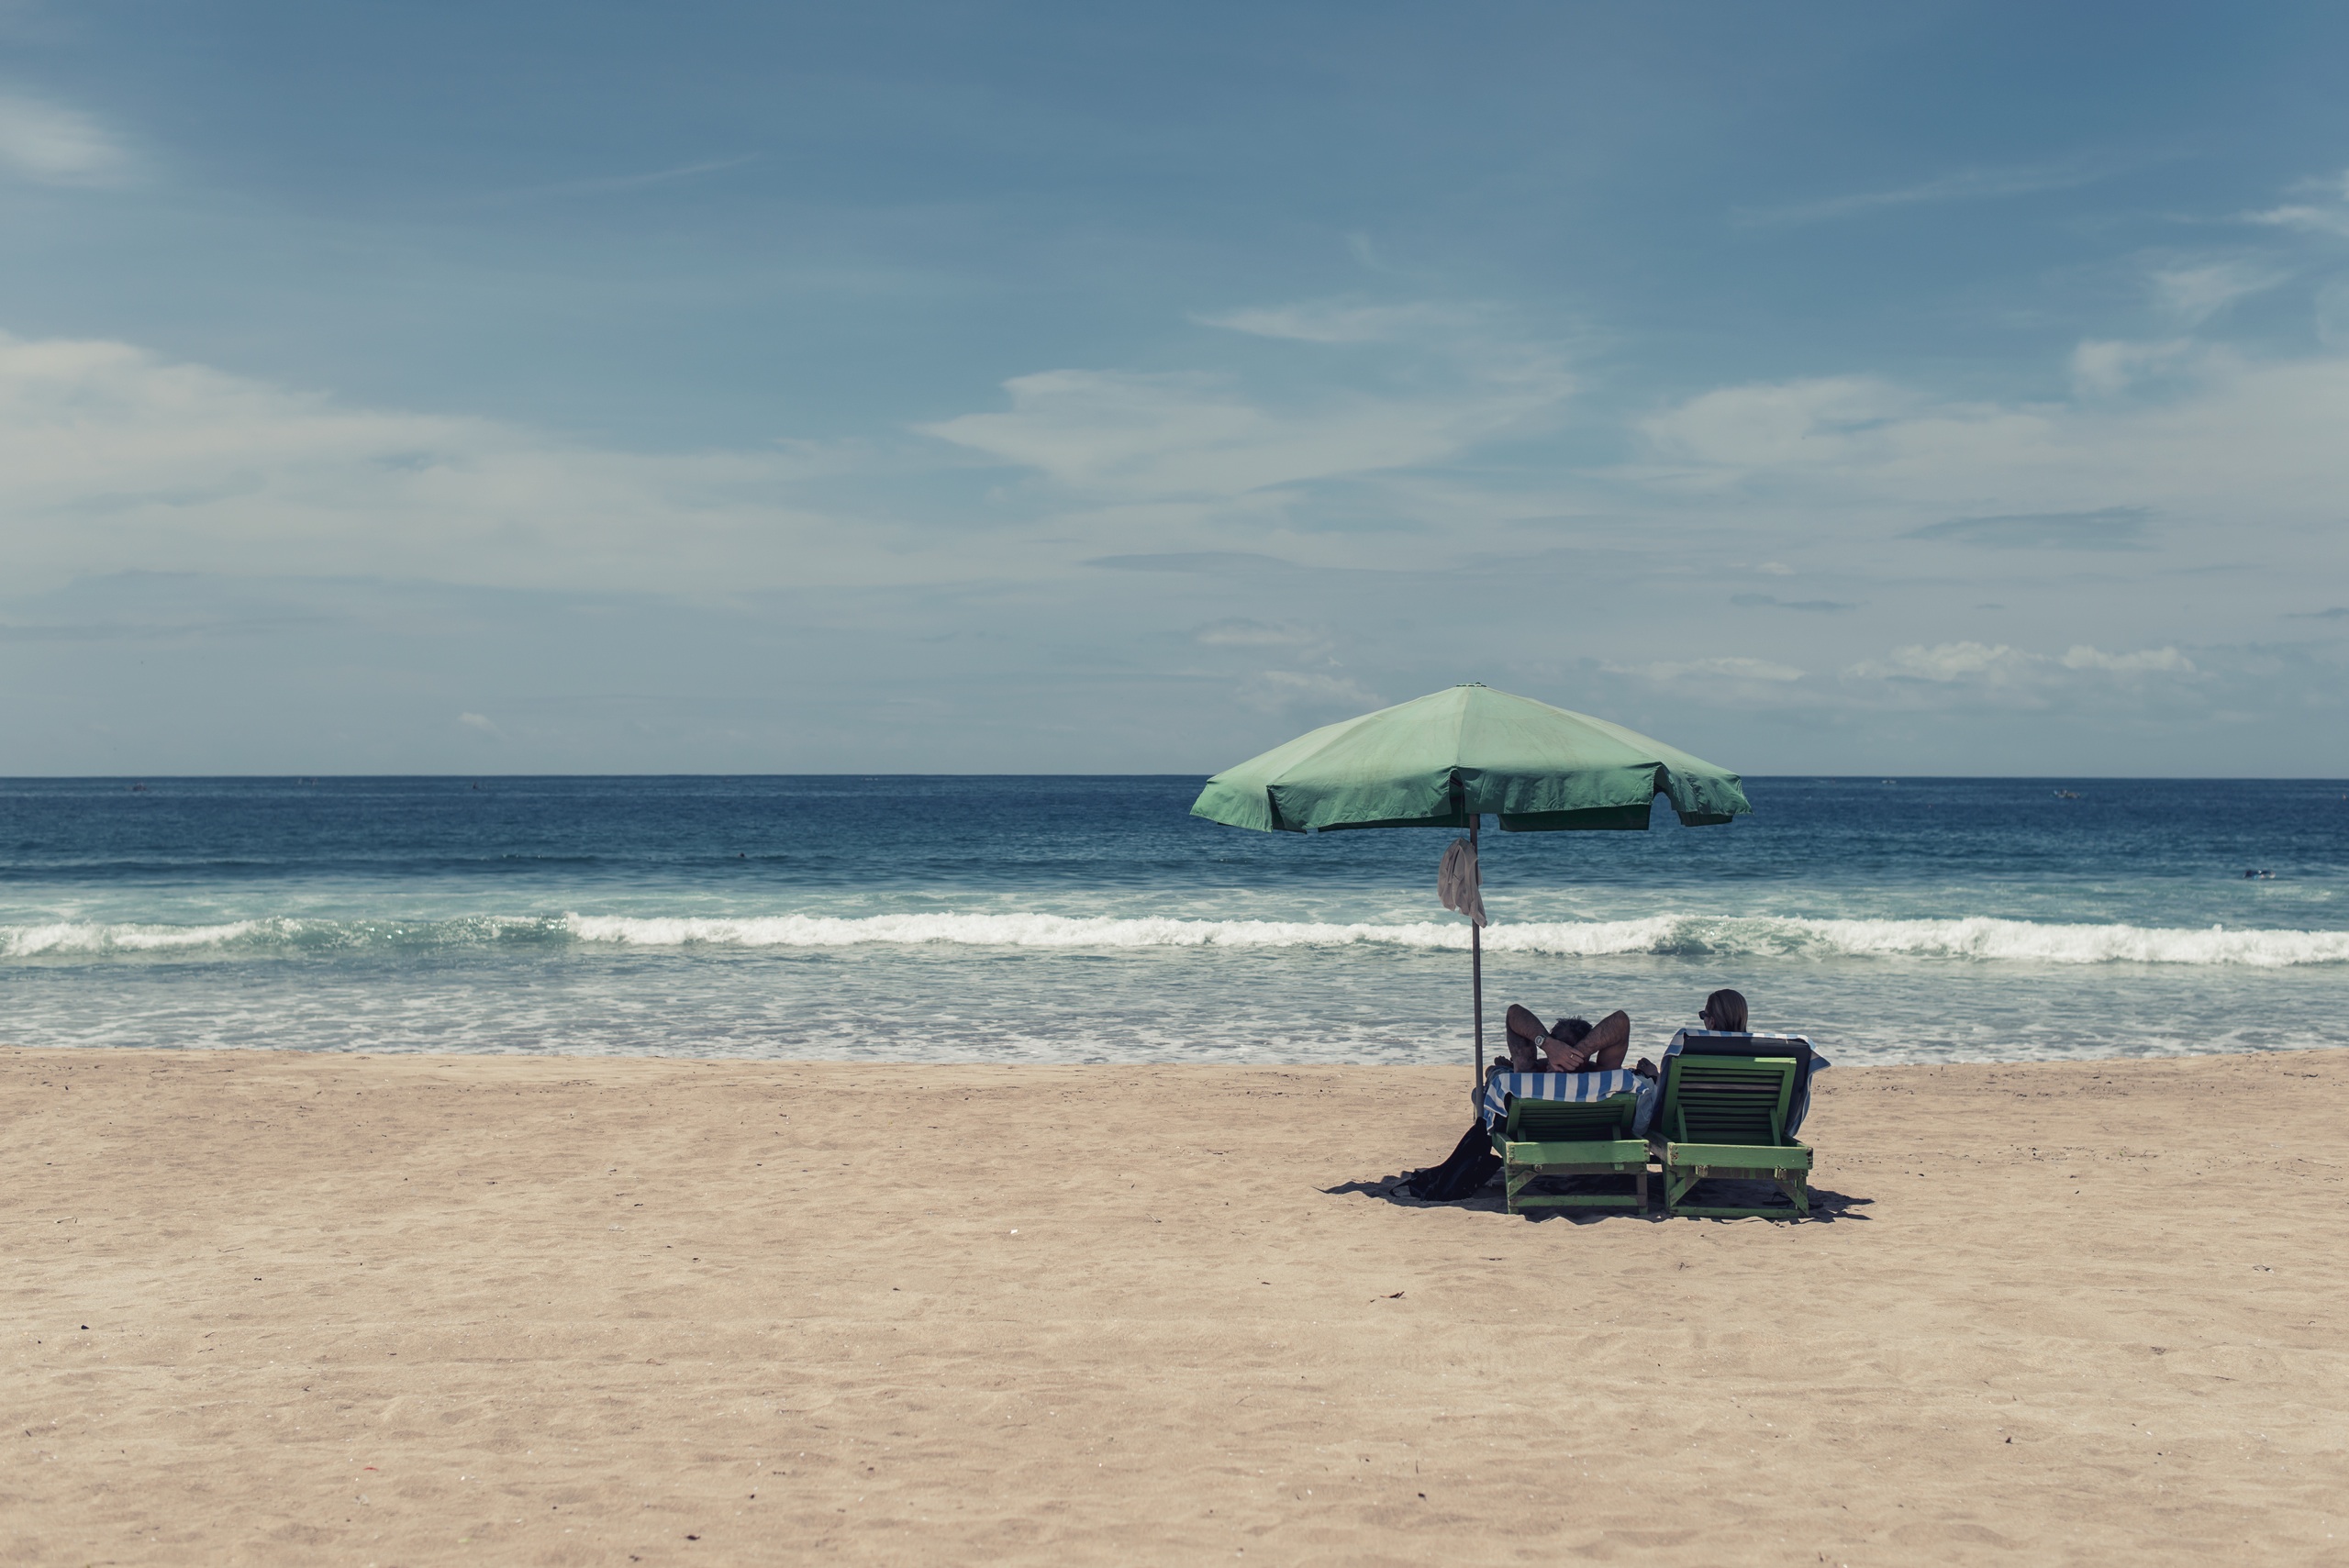
beach, sea, coast, sand, ocean, horizon, shore, vacation, seaside, umbrella, bay, island, body of water, cape